Rodent cocktail

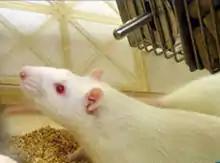

Rodent cocktail is an anesthetic mixture used for rodents in research. The injectable, clear liquid is a mixture of ketamine, xylazine, and acepromazine. The ratio used depends on the species of rodent. This mixture is often preferred by researchers because of its low mortality in rodents, its relatively quick recovery time (one hour after injection), and low cost.